Cindy Milo

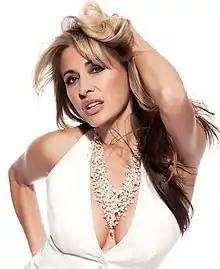
Cindy Milo

Cindy Milo is a British model and adult actress. She is perhaps best known for her role of 'Princess Pussy' in Mike Reid's cult 1994 adult pantomime video "Pussy in Boots", starring Reid, Barbara Windsor, John Altman and Lynne Perrie.